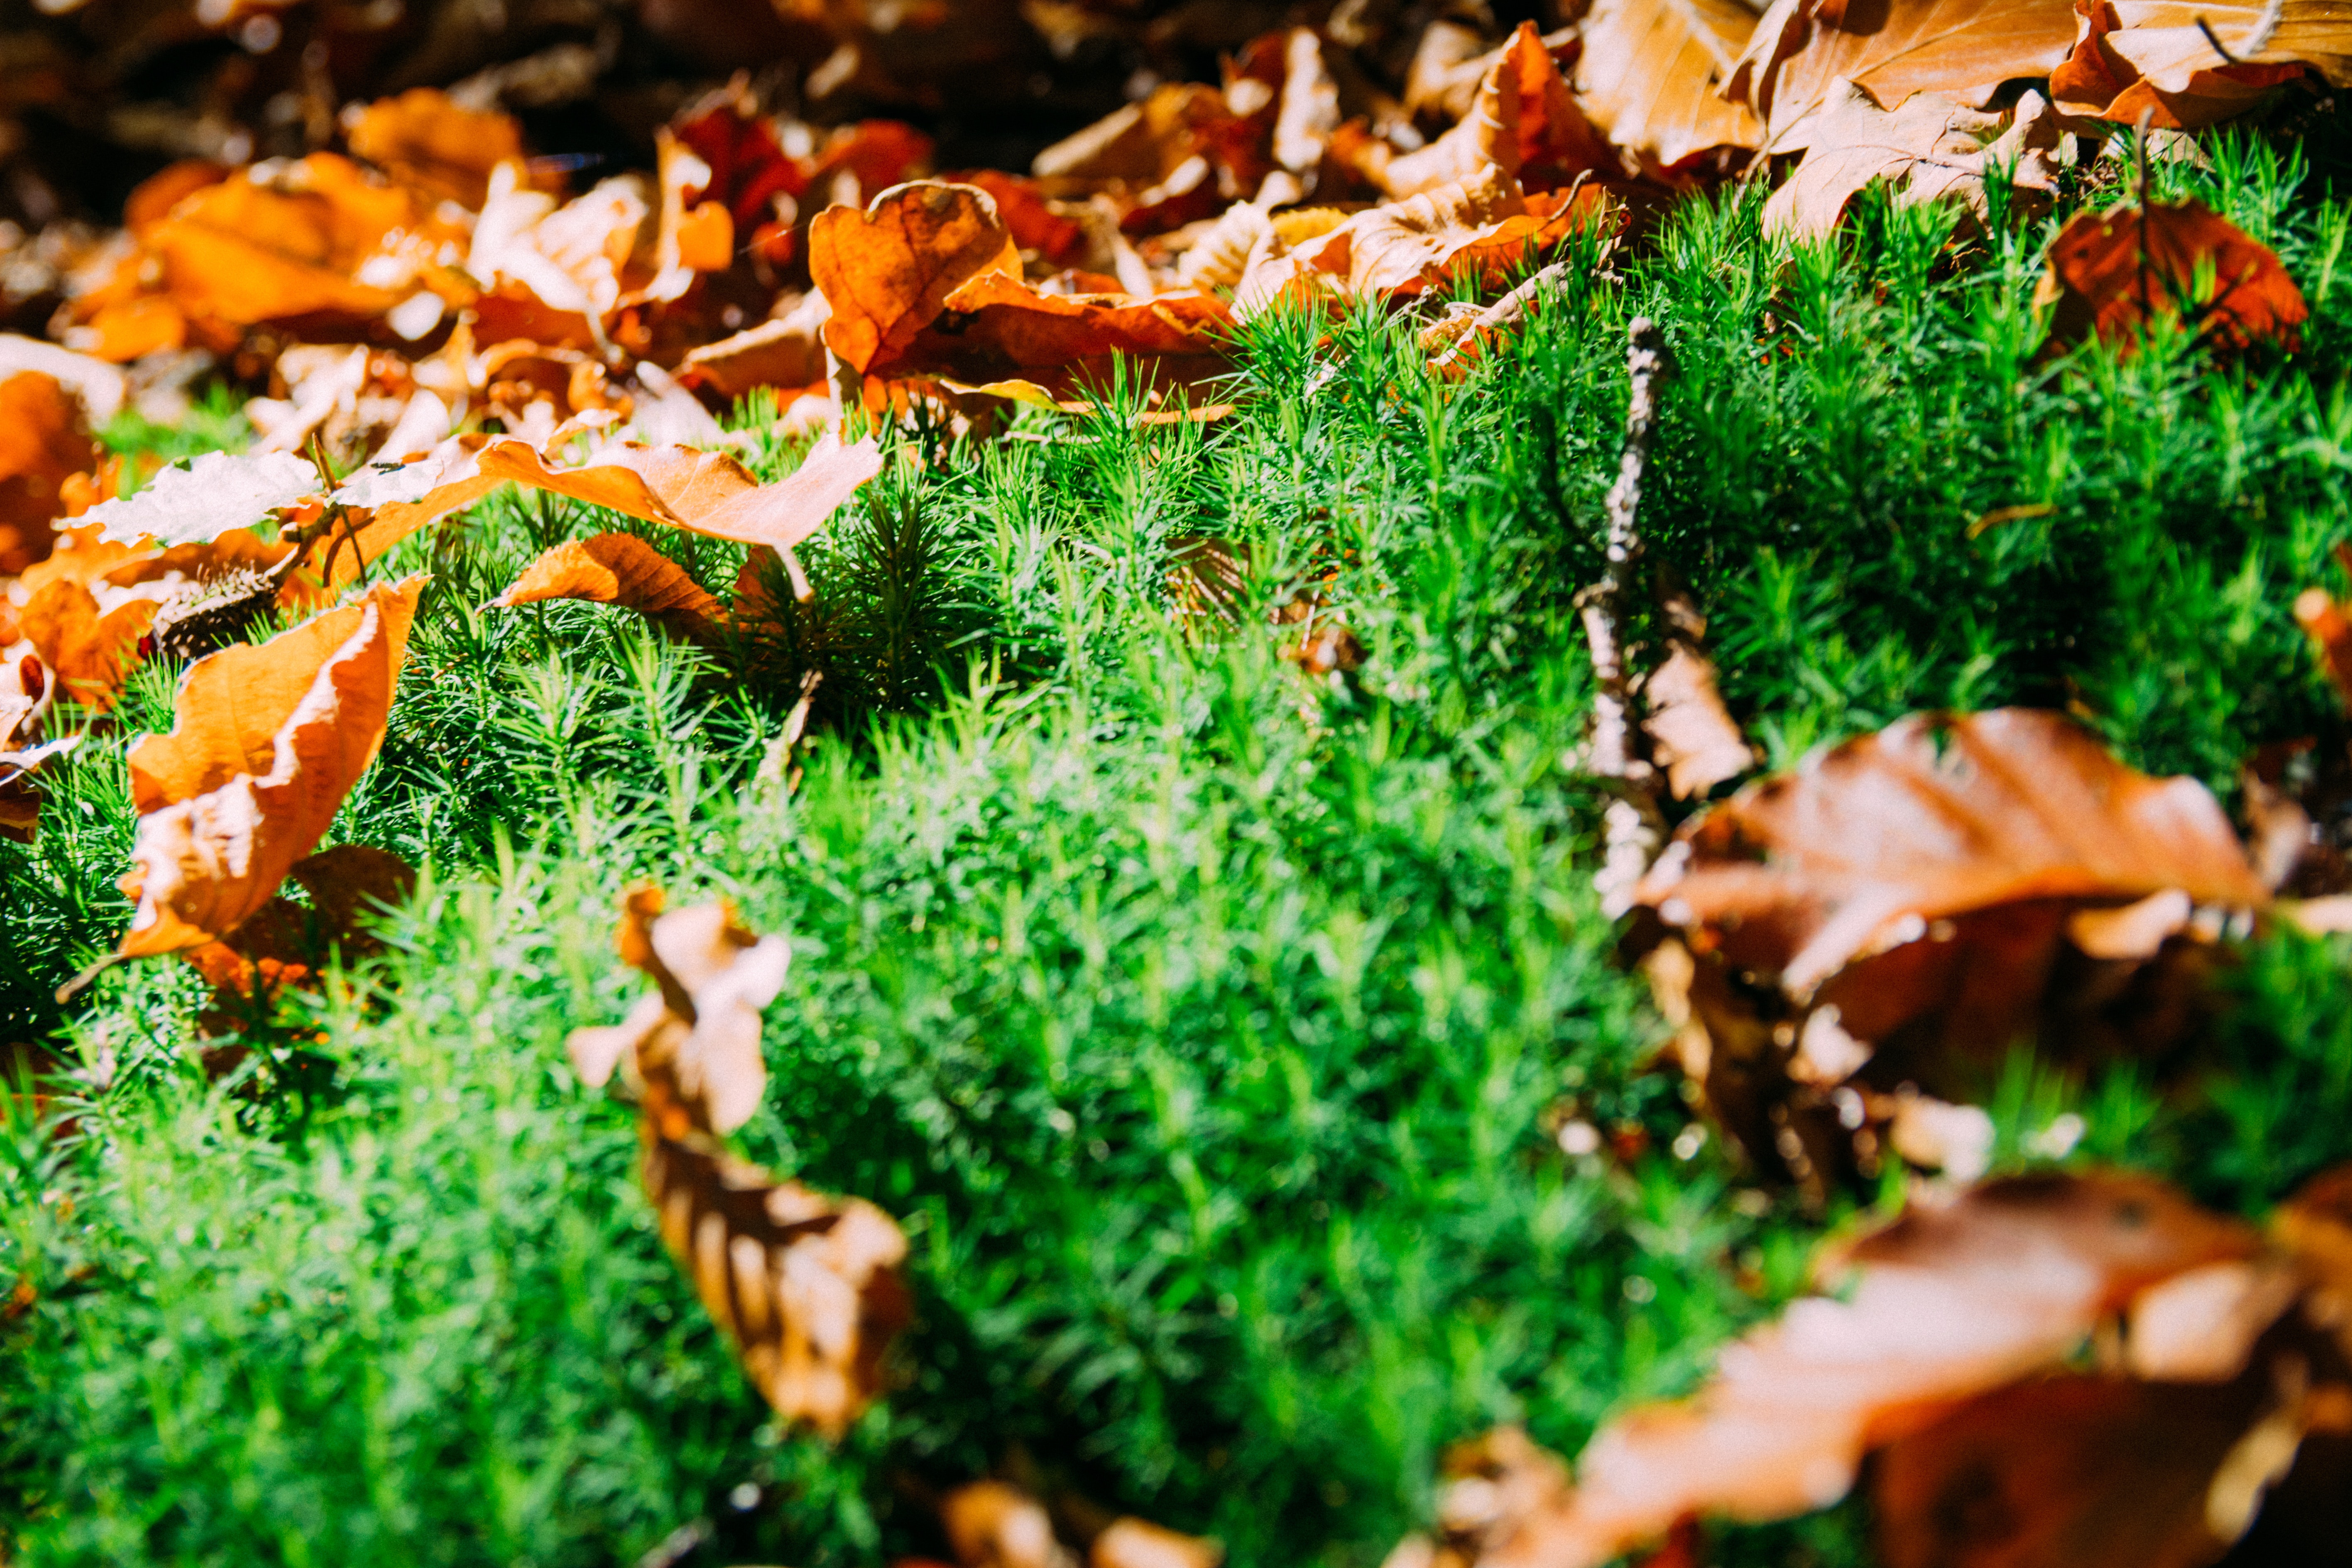
nature, green, natural landscape, leaf, non vascular land plant, grass, moss, plant, fungus, vascular plant, terrestrial plant, landscape, groundcover, liverwort, autumn